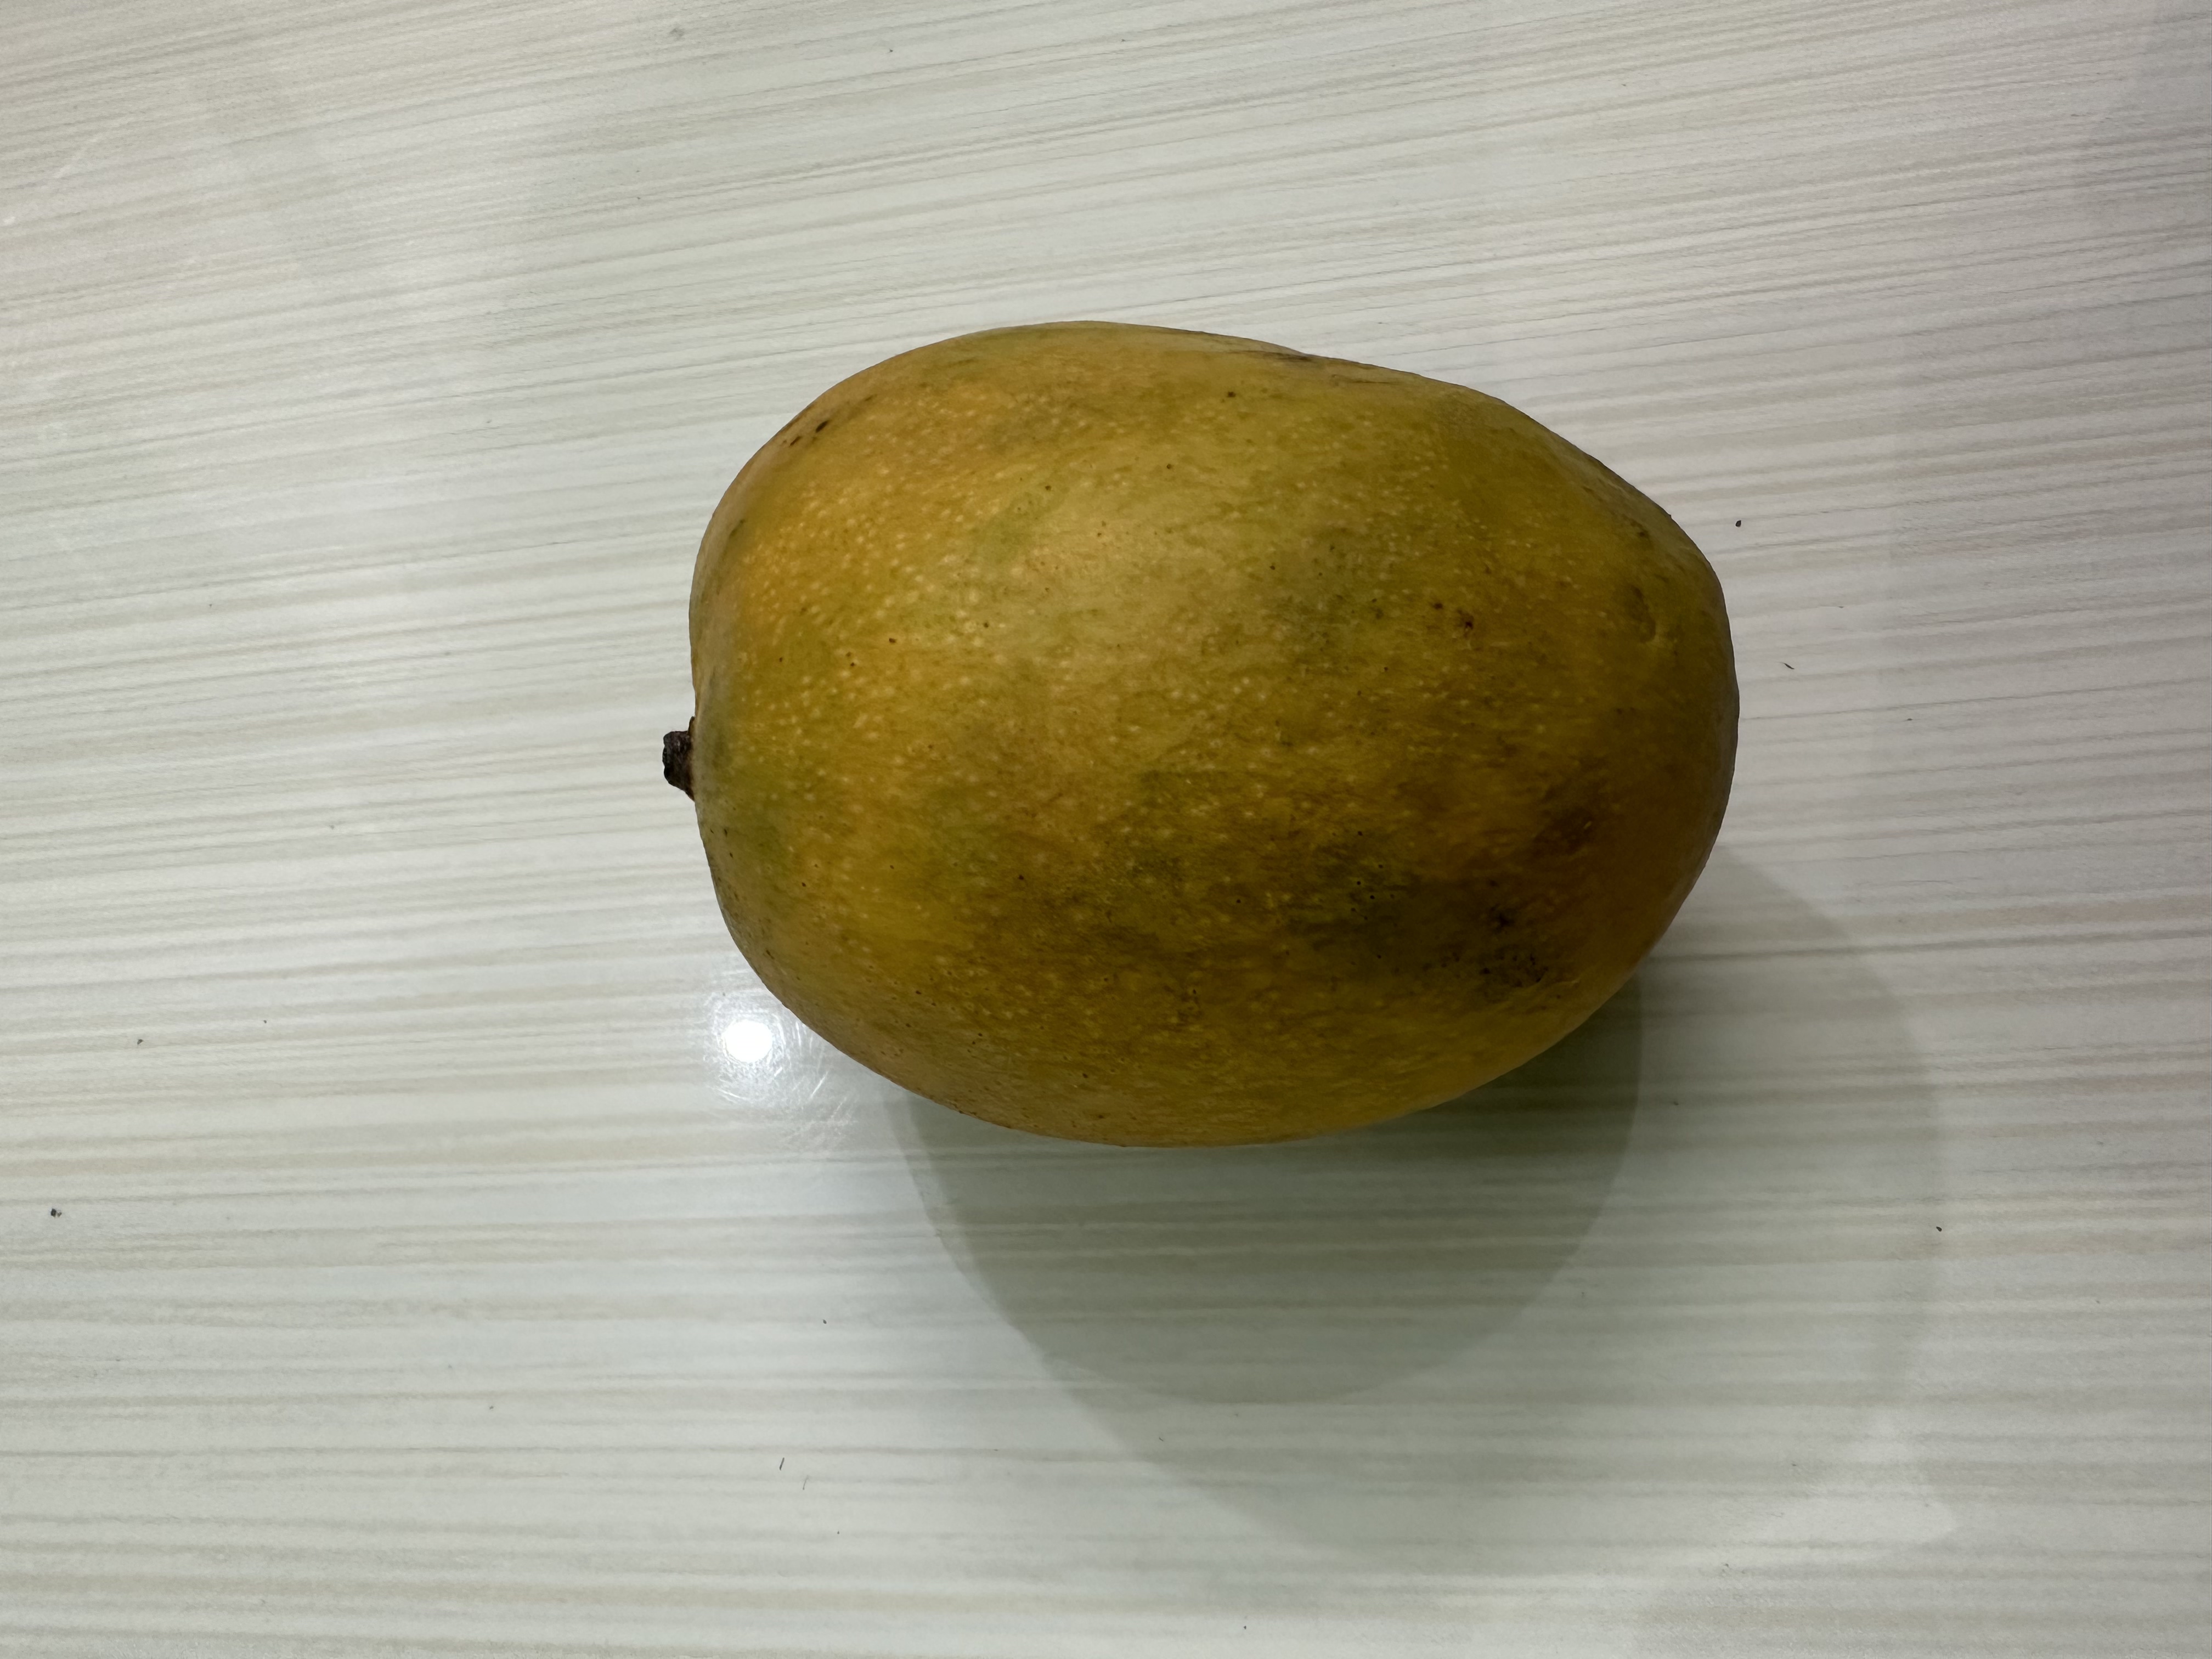
Mango variety: Bari-4